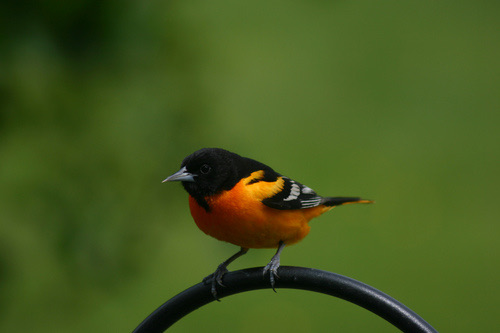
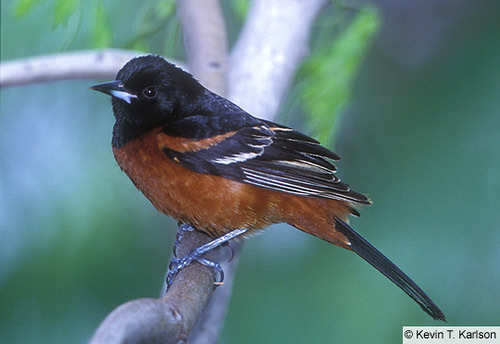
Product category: misc
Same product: yes